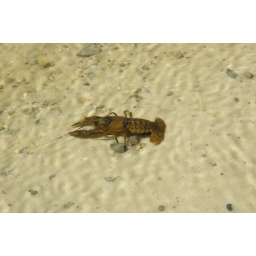
I spotted a crayfish in the water